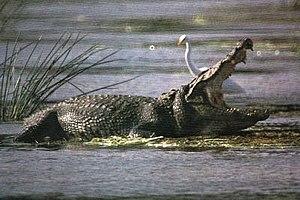
Crocodile des marais et échassier.
Un animal national est un animal choisi par une communauté comme son emblème en raison de sa représentativité, soit parce qu'il est caractéristique du territoire considéré, soit encore pour la Nouvelle Zélande le kiwi. Certains pays ont plusieurs animaux nationaux.